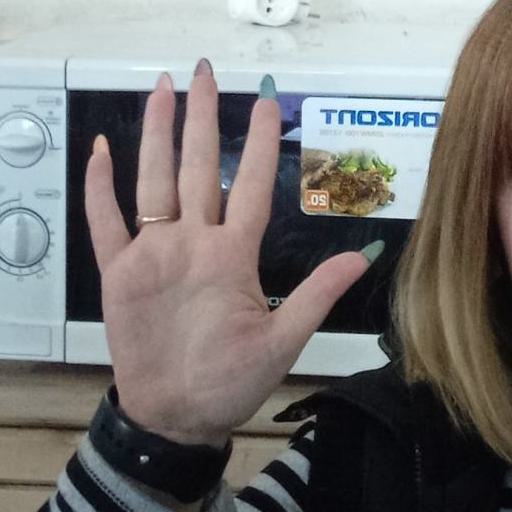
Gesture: palm